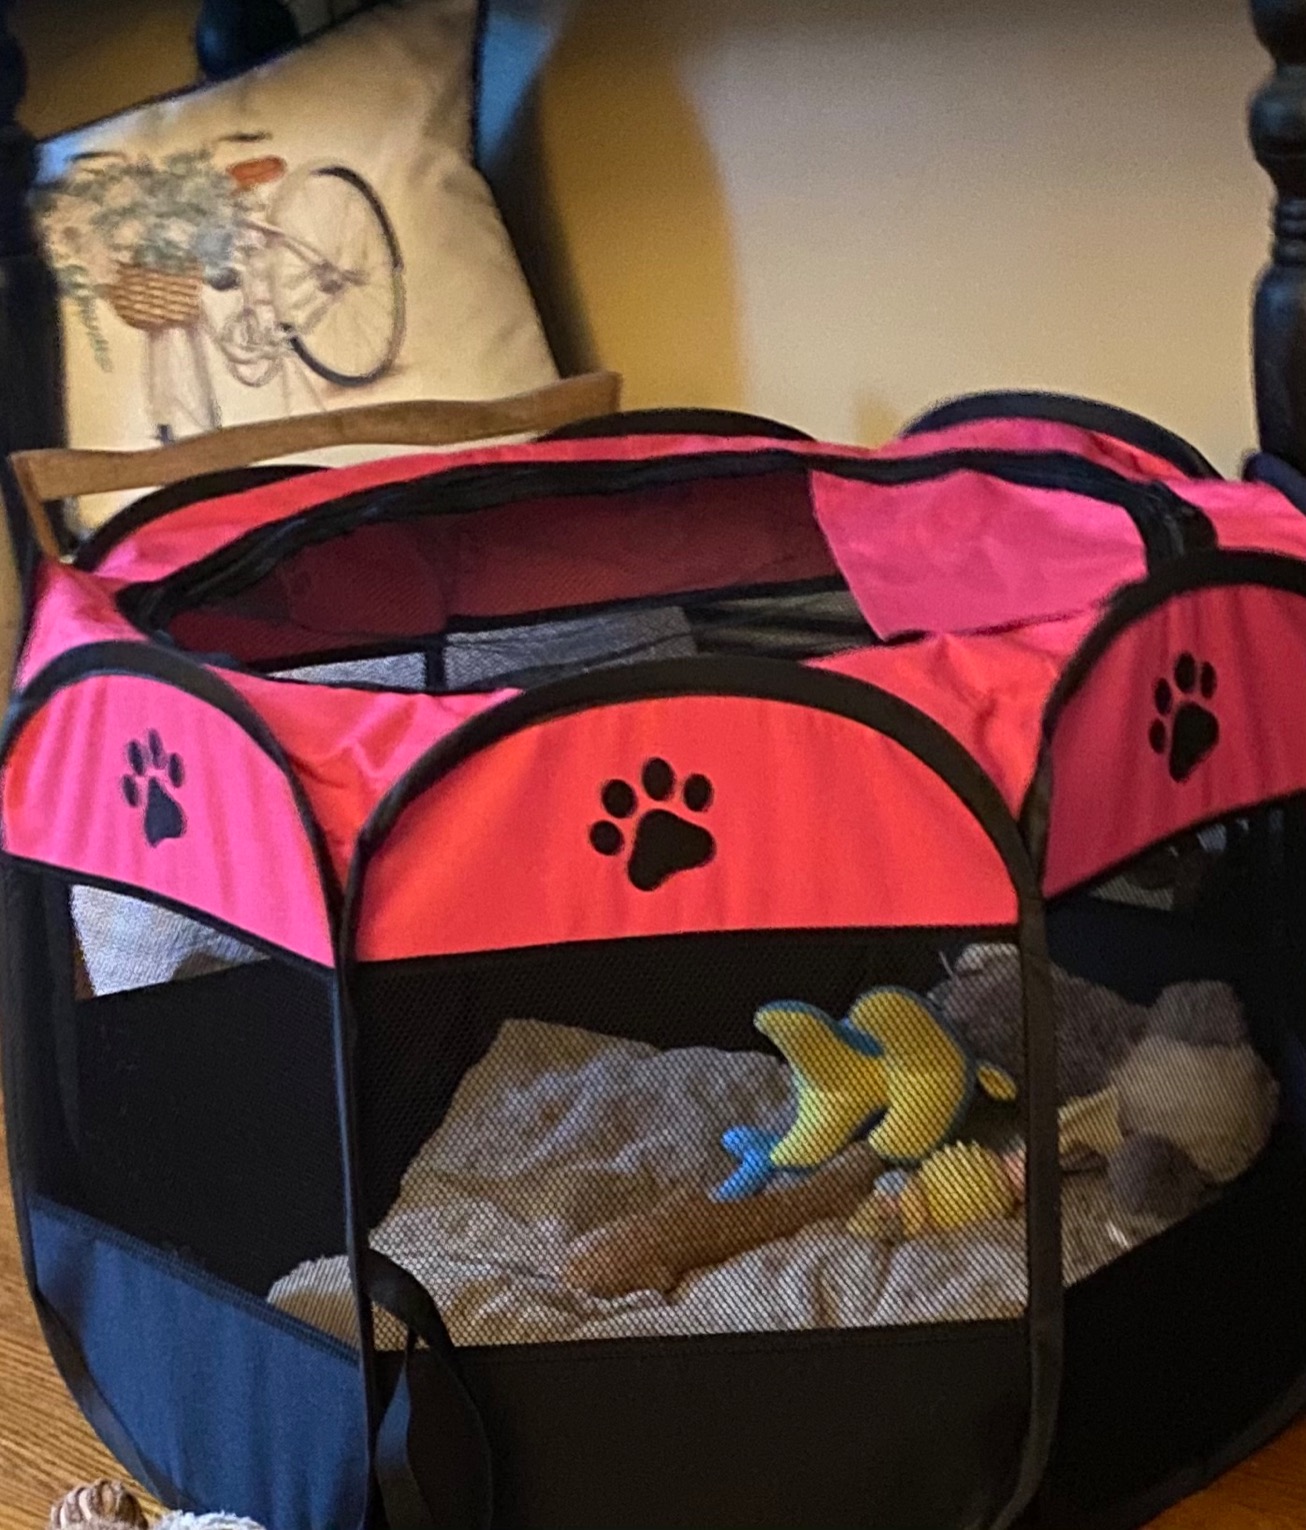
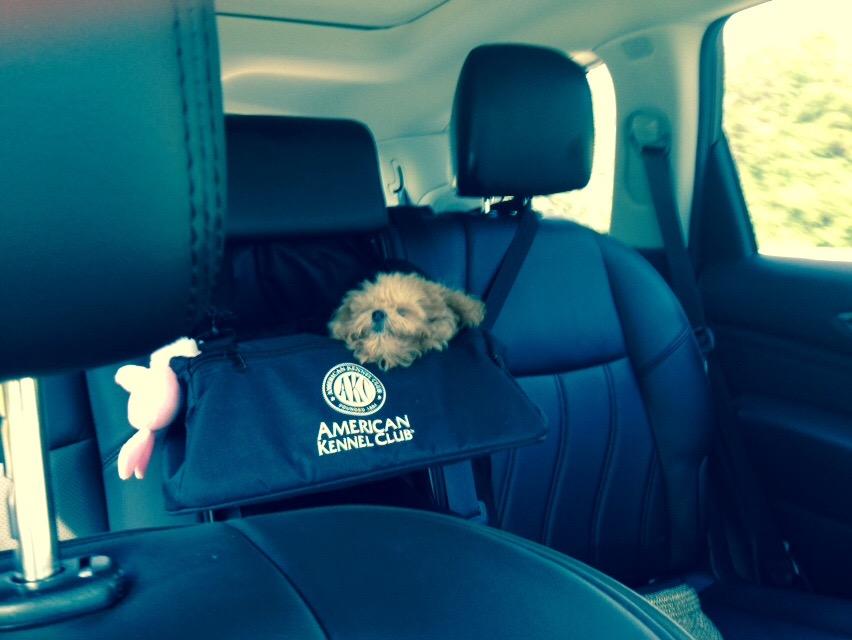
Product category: items_kennel
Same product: no